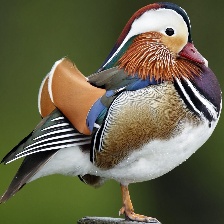
Species: MANDRIN DUCK
Scientific name: AIX GALERICULATA
ImageNet parent category: drake